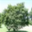
Label: oak_tree